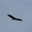
Label: bird